Passing out (military)

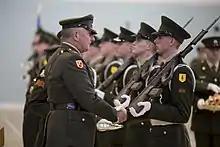

The parade may also be referred to as a 'Marching out' parade, as it is at the Army Recruit Training Centre at Kapooka in Australia. It is also known as 'Pass off' parade, as in the case of the Royal Army Physical Training Corps and Passing out 'Ceremony' in the case of Warsash Maritime Academy of the British Merchant Navy. It is also known as 'Sovereign's Parade' at Royal Military Academy Sandhurst, when inspected by a member of the British Royal Family or another royal. Since 1964, the Fire and Rescue NSW conducts a passing out parade on course completion.